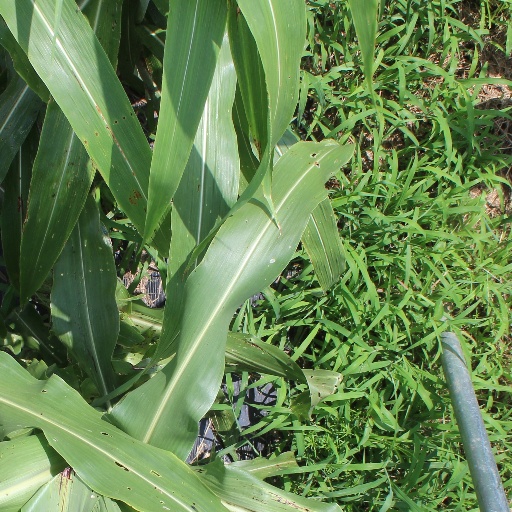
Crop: sorghum